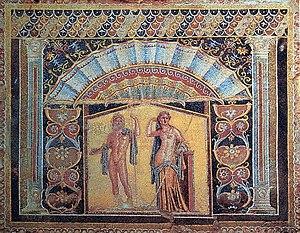
Mosaïque de Neptune et d'Amphitrite à Herculanum, chez la ""Maison de Neptune et Amphitrite"". Italiano: Mosaico romano di Nettuno ed Anfitrite nella ""Casa di Nettuno ed Anfitrite ad Ercolano""."
Dans la mythologie grecque, Amphitrite est une Néréide, fille de Nérée et de Doris, épouse de Poséidon.